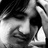
Emotion: sad